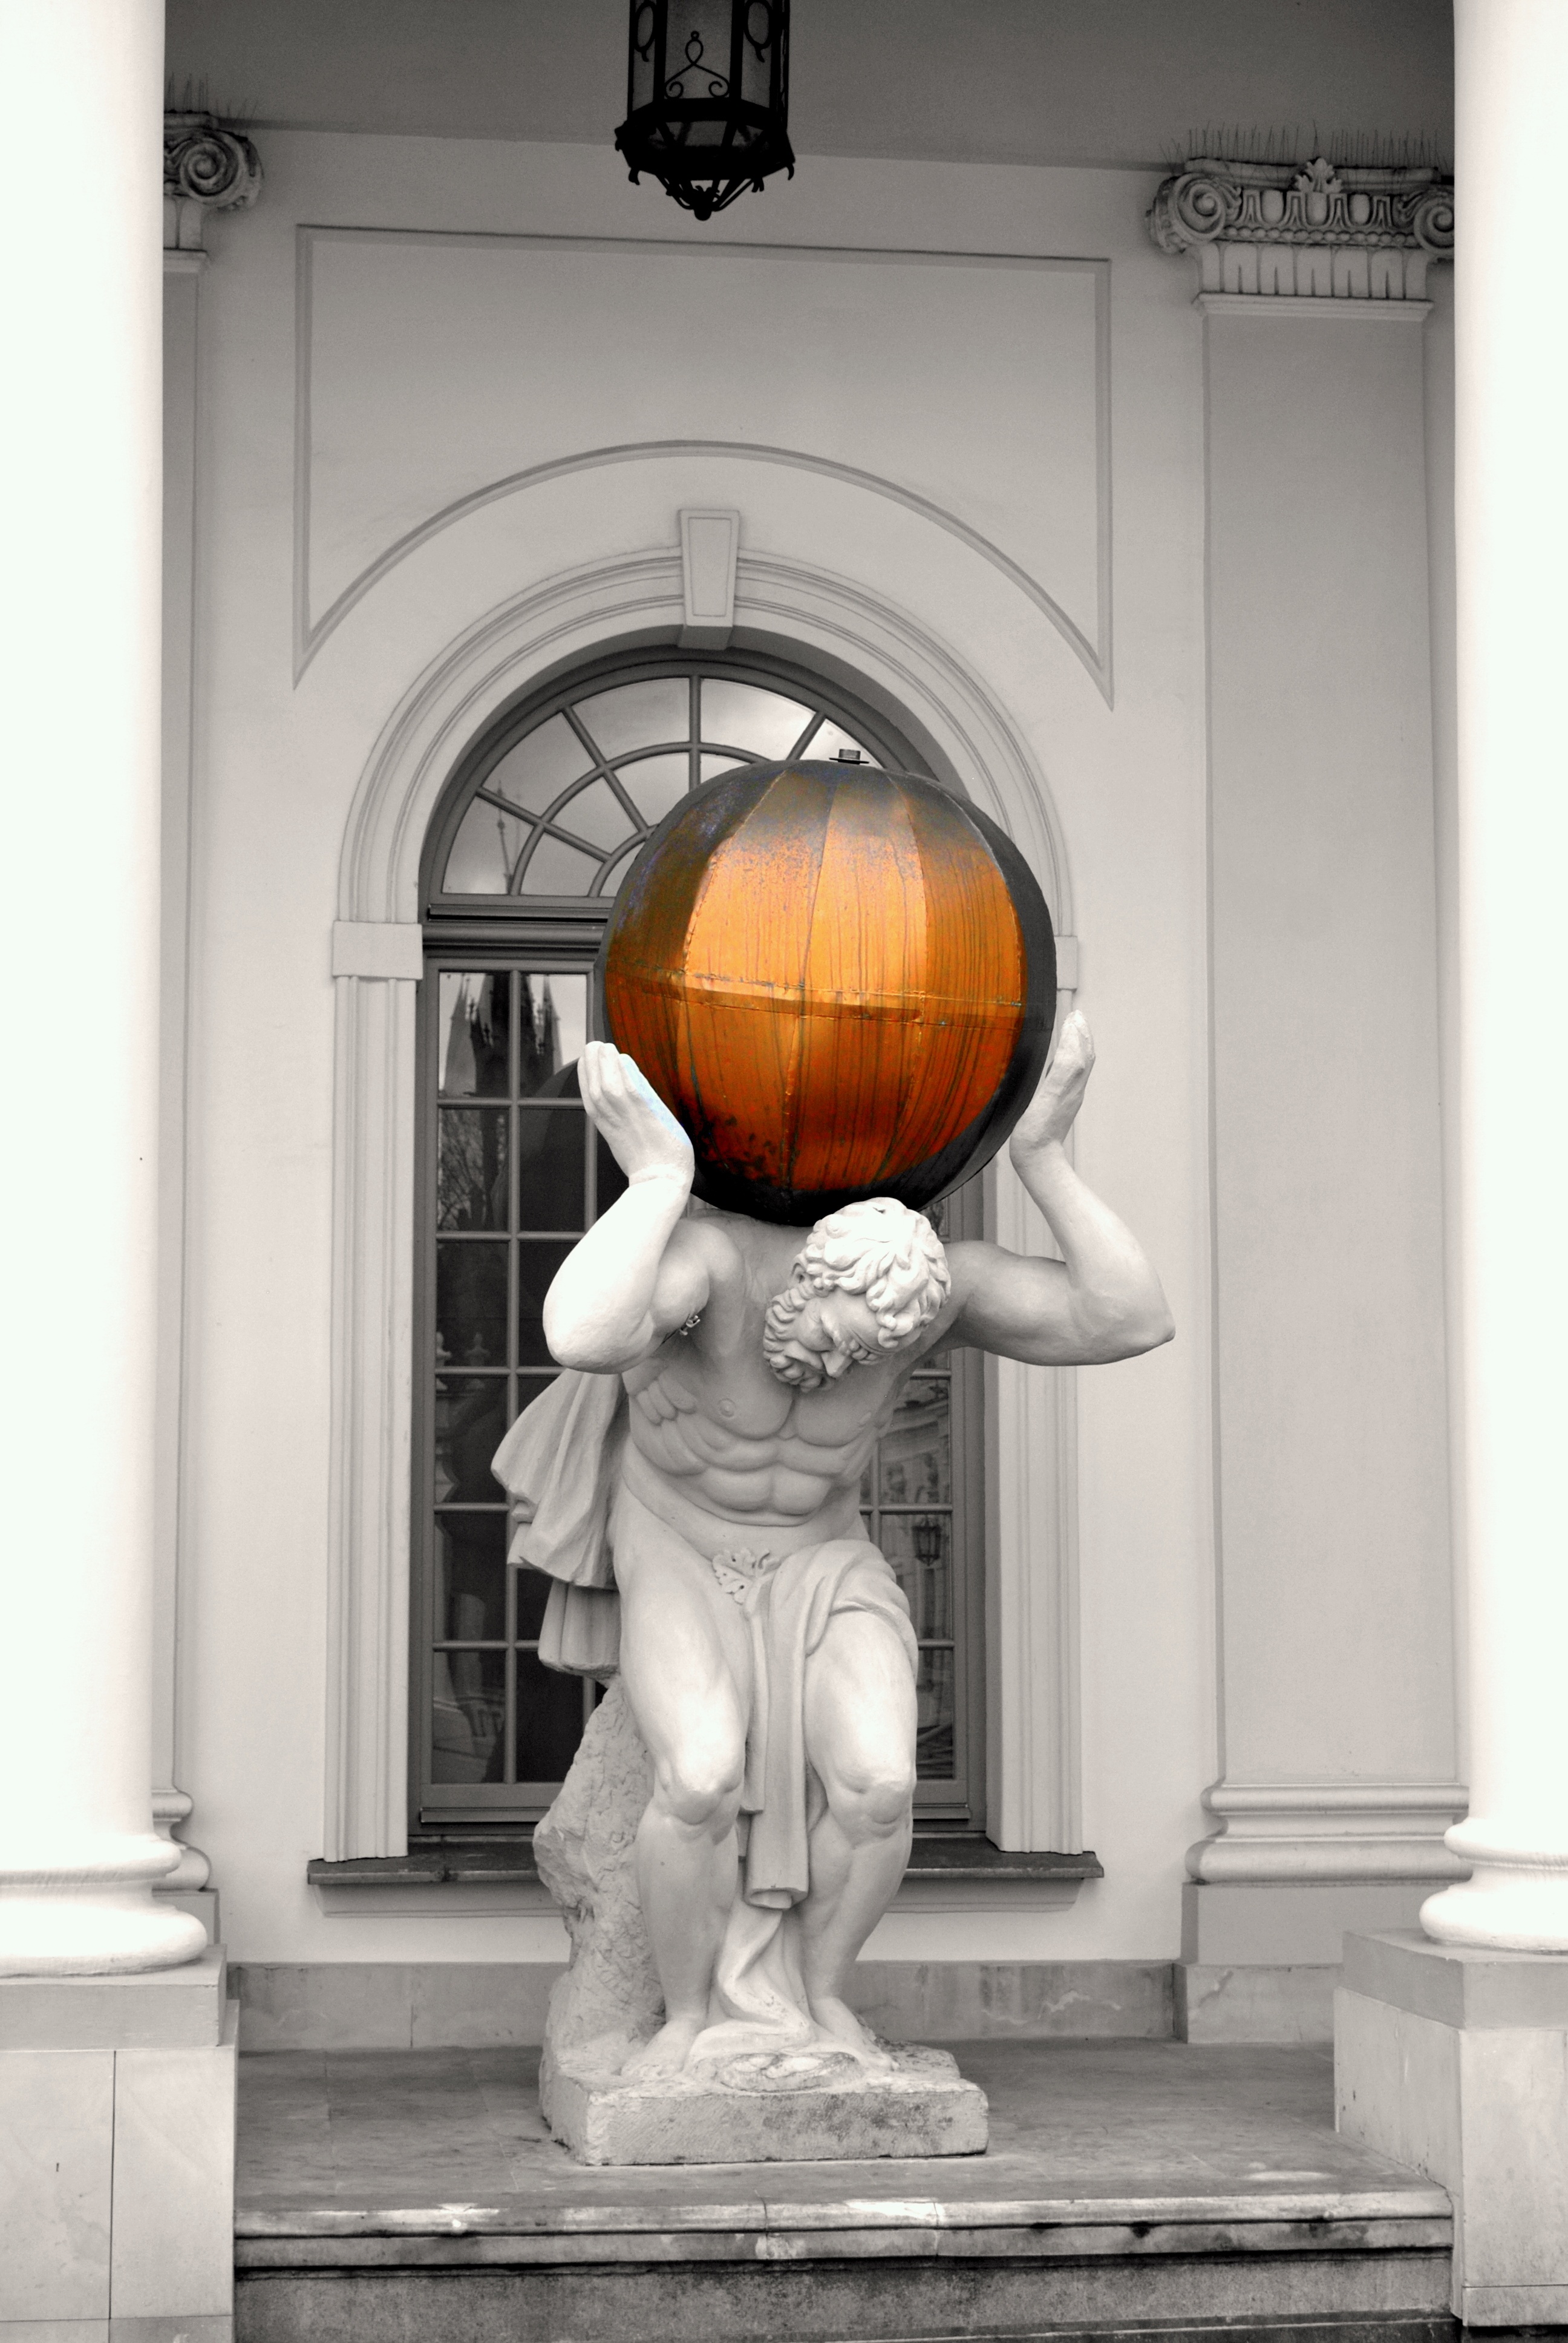
white, statue, monochrome, sculpture, art, image